Dan O'Brien (author)

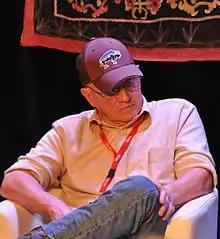
Daniel Hosler O'Brien in 2015

Daniel Hosler O'Brien (born November 23, 1947, in Findlay, Ohio) is an American author, wildlife biologist, and rancher.